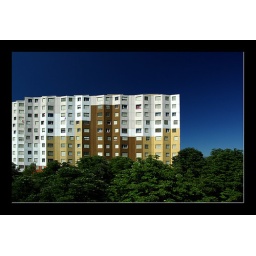
building under trees